Armed factions in the Syrian civil war

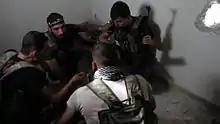
FSA soldiers plan during the Battle of Aleppo (October 2012).

On 30 September 2015, Russia launched a military intervention in Syria (at the request of Bashar Al-Assad) to support the government of Bashar al-Assad in its fight against the rebels and Islamic State (IS). The Russian forces proved to be a deciding factor in the war, helping the Assad regime to stay in power. The Syrian war became an important testing ground and boost for Russian army and Russian-based military group, such as the Wagner Group. In 2022, Russia withdrew most of their troops from Syria, to reinforce their army at the front in Ukraine. As of 2024, the estimated number of Russian troops in Syria is 4000. The Russian government and the Syrian government have long been allies, and the fall of the regime would have meant the loss of an important Russian ally in the region.